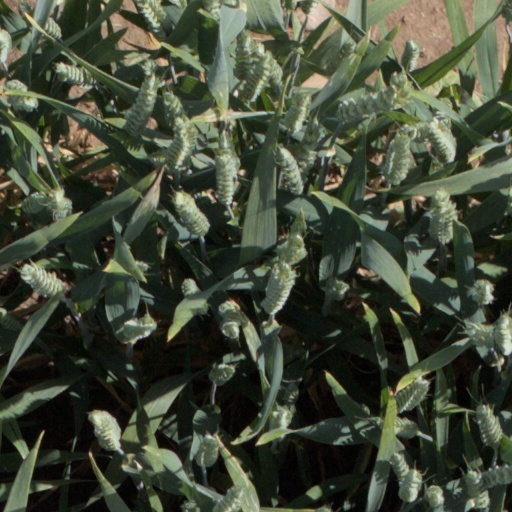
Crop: wheat